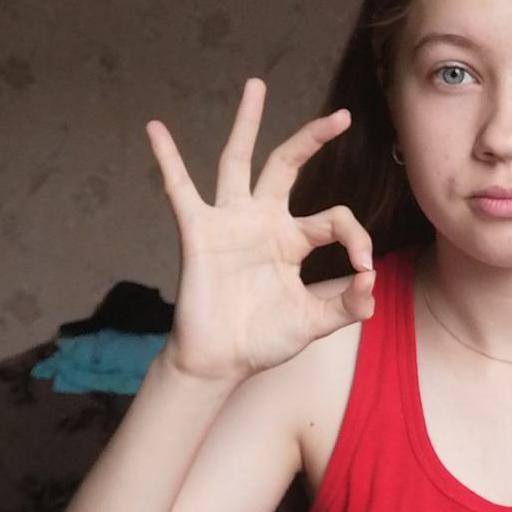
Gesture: ok